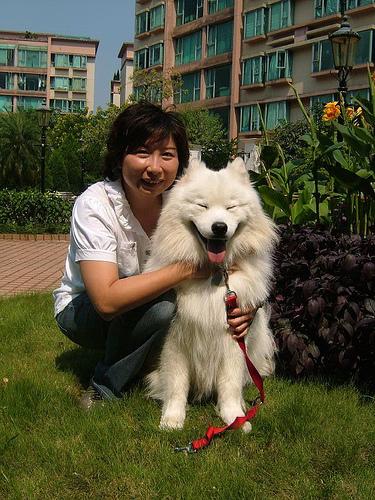
Breed: samoyed